Hölstein

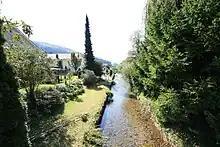
Frenke river in Hölstein

Hölstein has an area, , of . Of this area, or 43.3% is used for agricultural purposes, while or 39.8% is forested. Of the rest of the land, or 14.8% is settled (buildings or roads), or 0.8% is either rivers or lakes and or 0.2% is unproductive land.